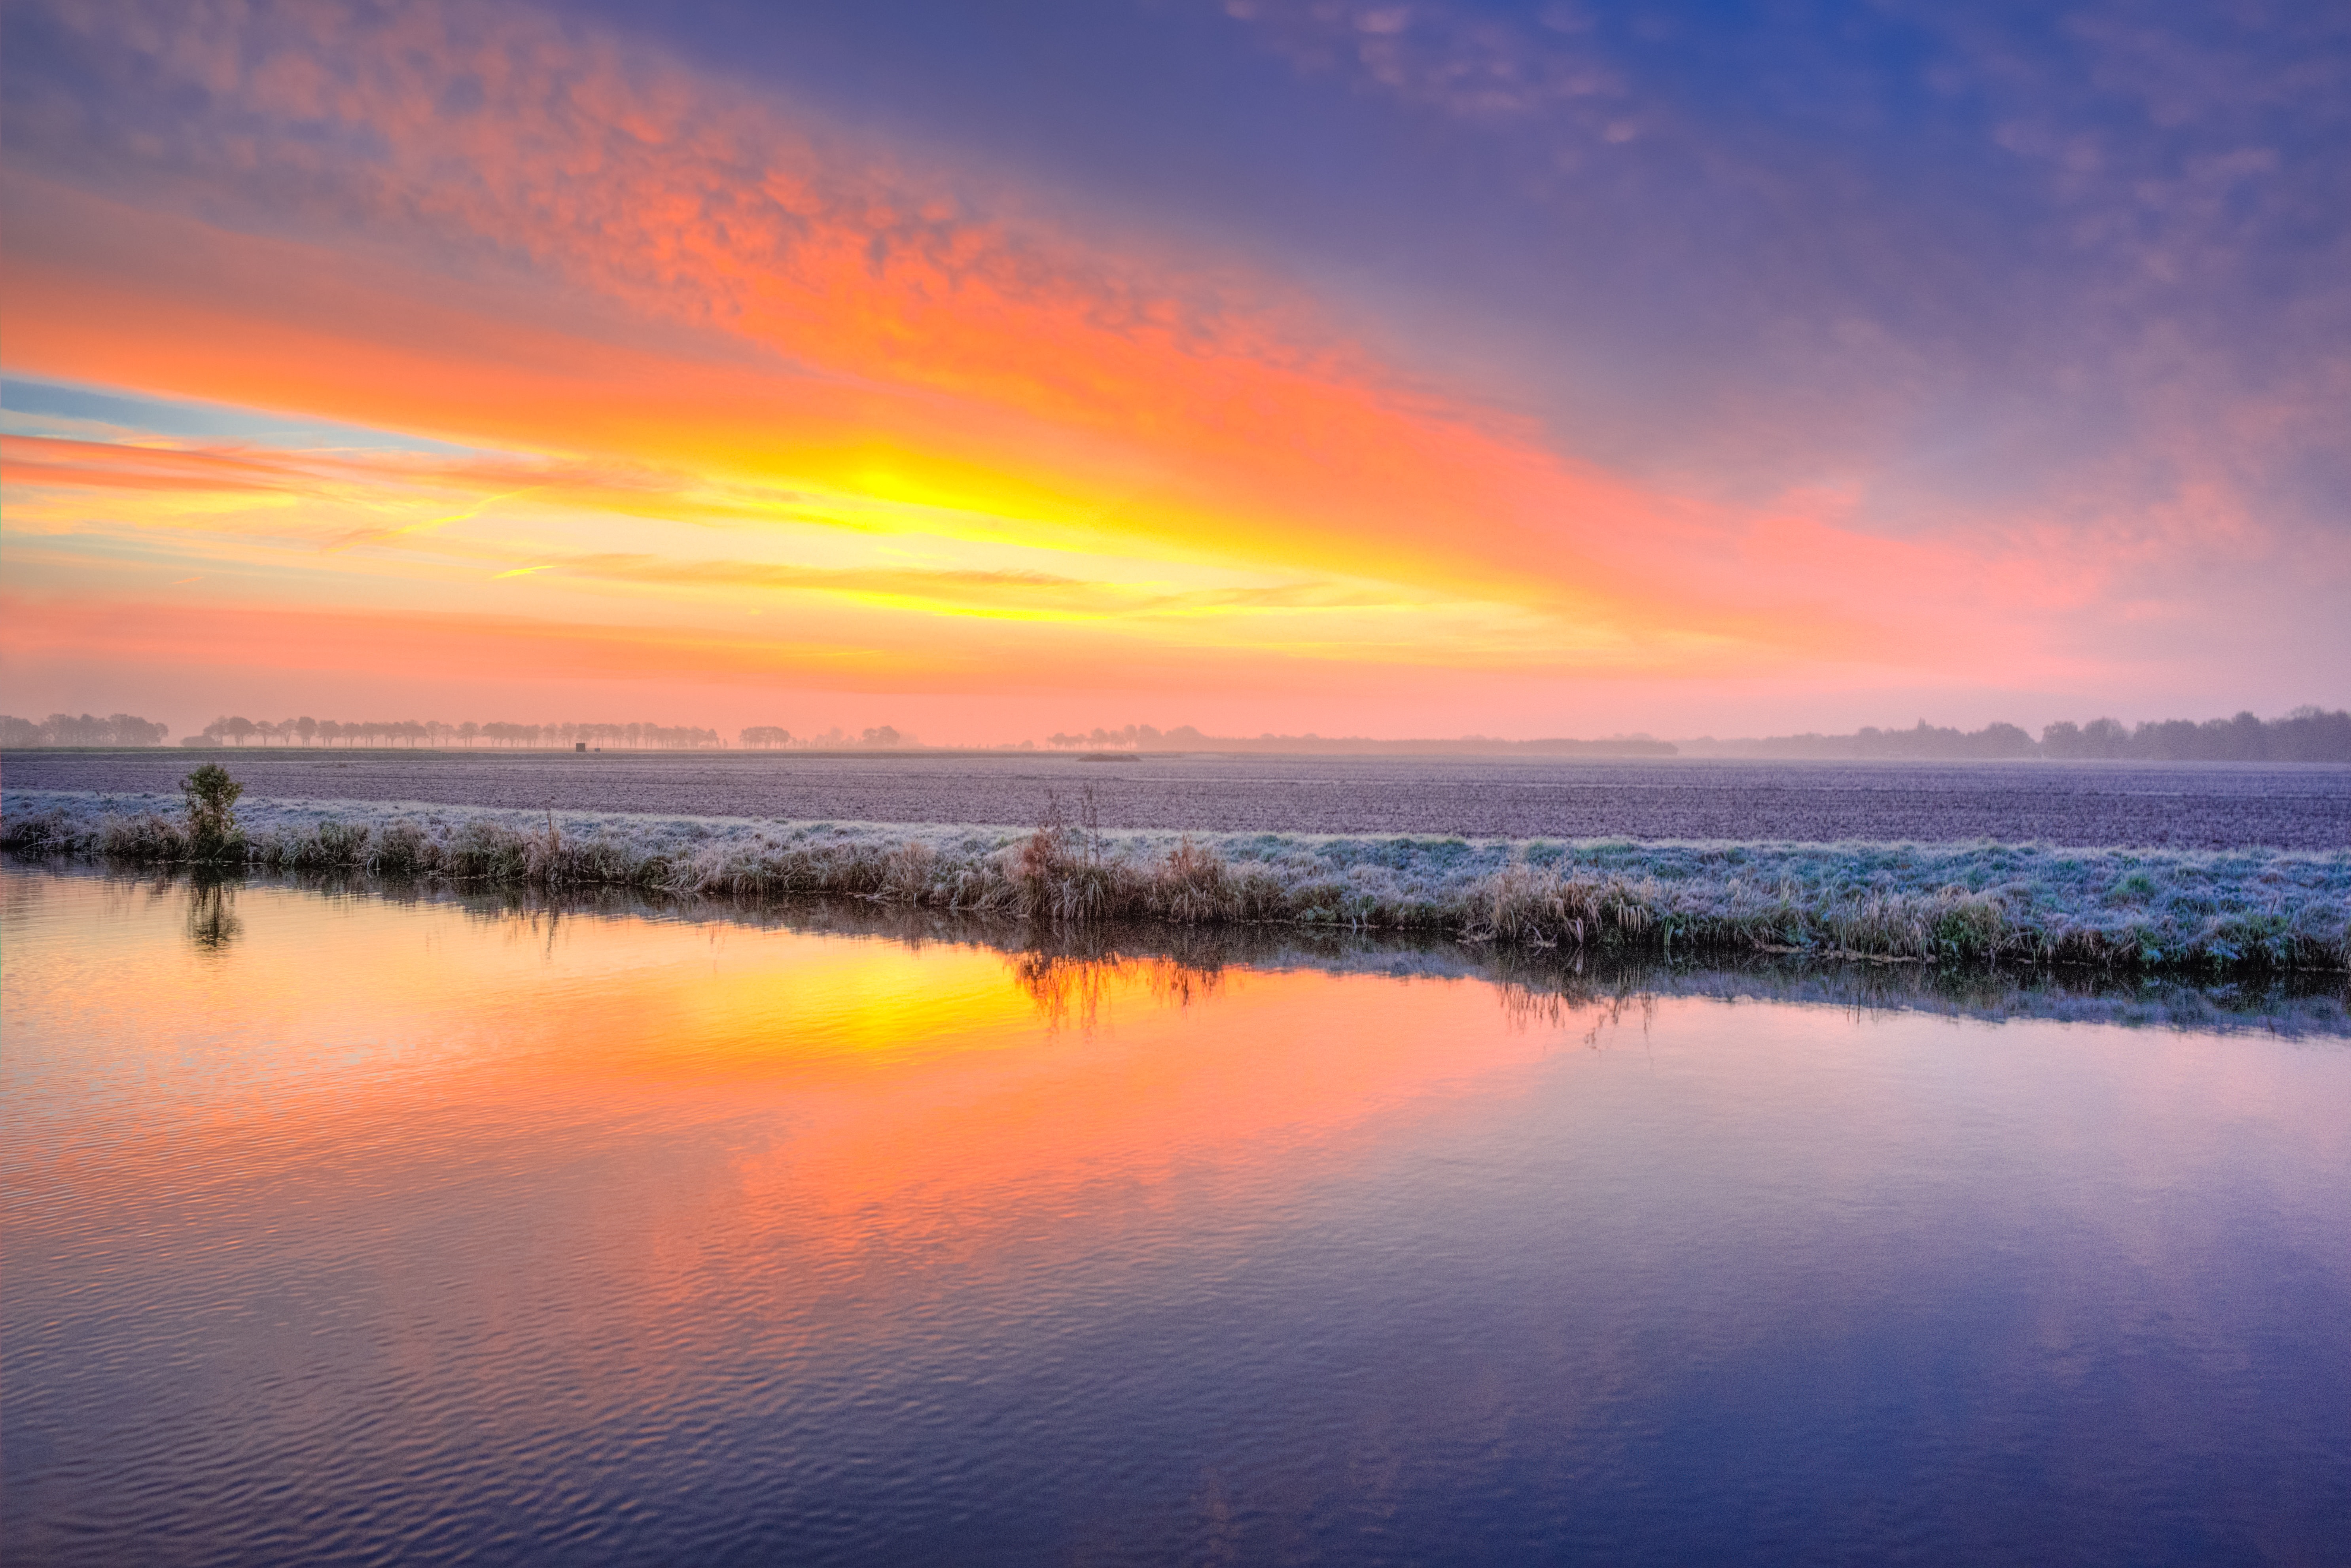
landscape, sea, water, ocean, horizon, cold, cloud, sky, sun, sunrise, sunset, sunlight, morning, wave, dawn, atmosphere, river, dusk, evening, orange, reflection, freeze, blue, empty, yellow, hdr, netherlands, early, afterglow, atmospheric phenomenon, wind wave, red sky at morning